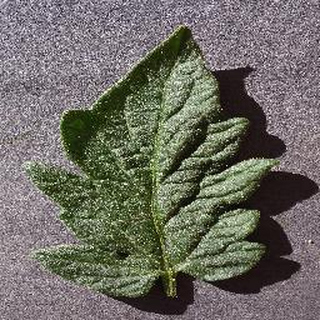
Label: healthy_tomato